The Bane of Yoto

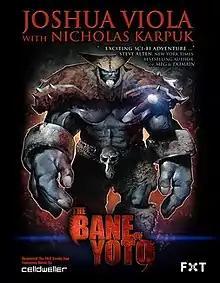
First edition

The Bane of Yoto is a science-fantasy novel by Josh Viola (creator) and Nicholas Karpuk, first published in June 2012 by music label FiXT Music owned by electronic rocker Klayton of Celldweller.